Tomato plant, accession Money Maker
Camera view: bottom (45 deg); turntable rotation: 270 degrees
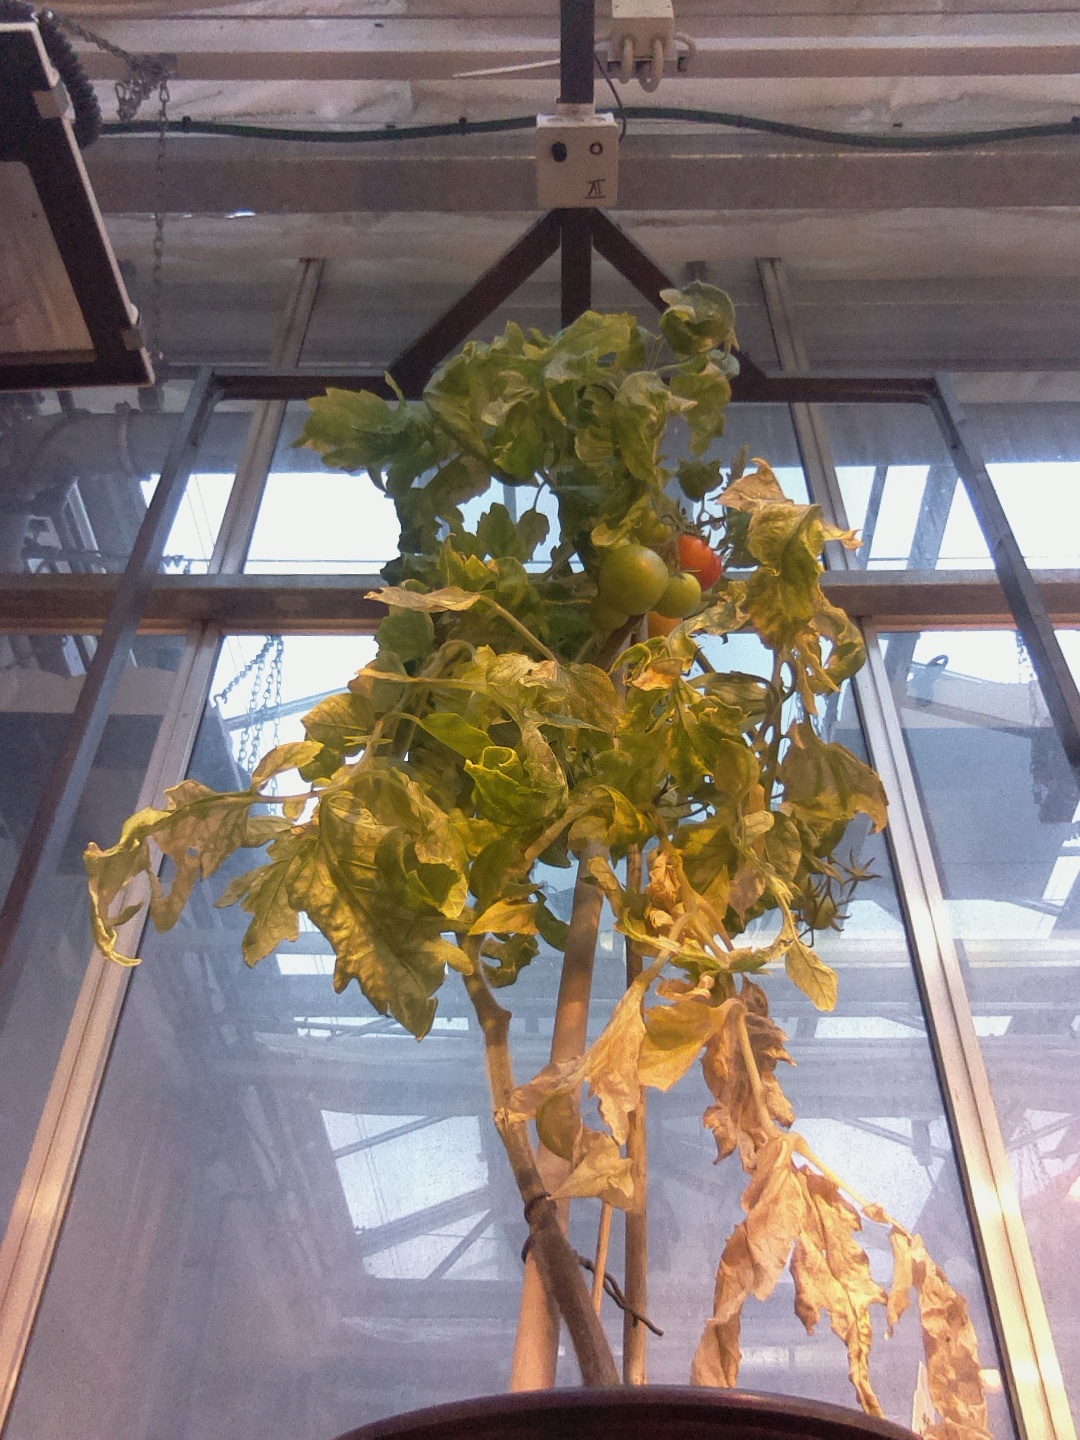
BBCH growth stage 81: 10%-20% of fruits show typical fully ripe color